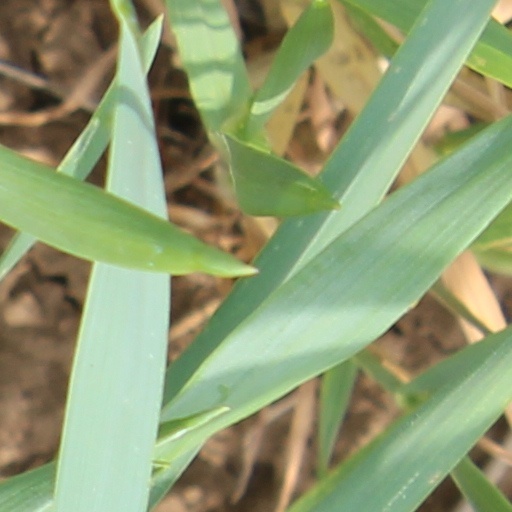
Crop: wheat